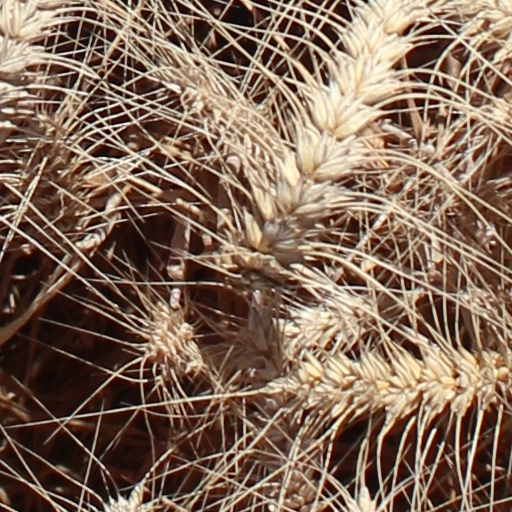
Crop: wheat